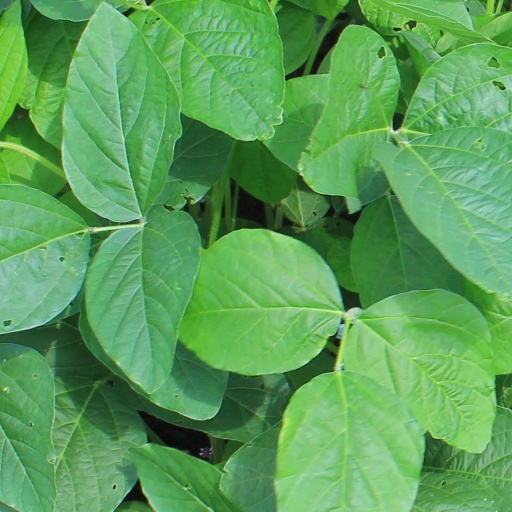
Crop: soybean